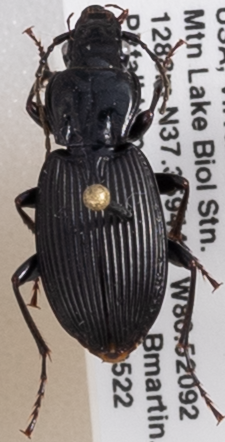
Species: Pterostichus lachrymosus
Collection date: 2018-05-22
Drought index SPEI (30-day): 1.466
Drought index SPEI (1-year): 0.554
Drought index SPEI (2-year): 0.678